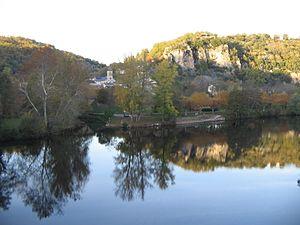
Vers au bord du Lot en novembre 2012
Vers est une ancienne commune française, située dans le département du Lot en région Occitanie. Elle a fusionné en 2017 avec Saint-Géry pour former la nouvelle commune de Saint-Géry-Vers.